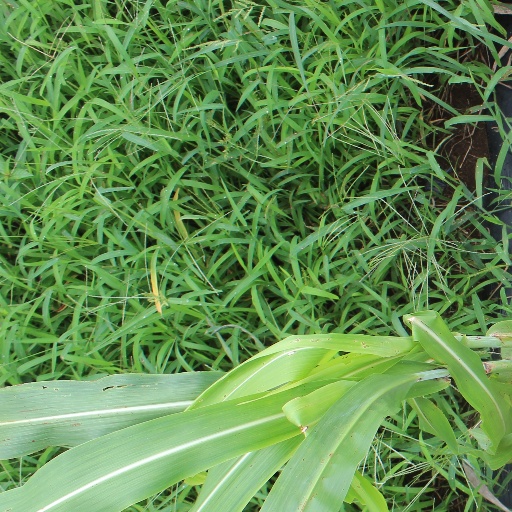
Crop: sorghum